Fort Pontchartrain du Détroit

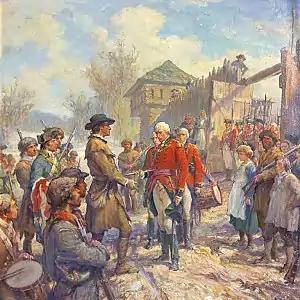
Henry Hamilton surrenders Fort Sackville to George Rogers Clark. Illustration by Frederick Coffay Yohn.

During the Fox Wars, the animosity between the Wyandot and Odawa at Detroit abated, but tempers flared again in 1738 when the Wyandot announced that they would no longer participate in joint raids against the Catawba (Flatheads). After an Odawa raid was routed by the Catawba with Wyandot assistance, the Odawa harassed and threatened the Wyandot, prompting them to relocate to Sandusky Bay on Lake Erie. Upon returning to Detroit the following year, the Wyandot debated whether they should move to the St. Lawrence River valley, remain near Detroit, or settle permanently at Sandusky. While one group decided to establish a village on Bois Blanc Island at the mouth of the Detroit River, another group led by Angouirot and Nicholas Orontony returned to Sandusky and constructed a village south of the bay which became known as Junundat.